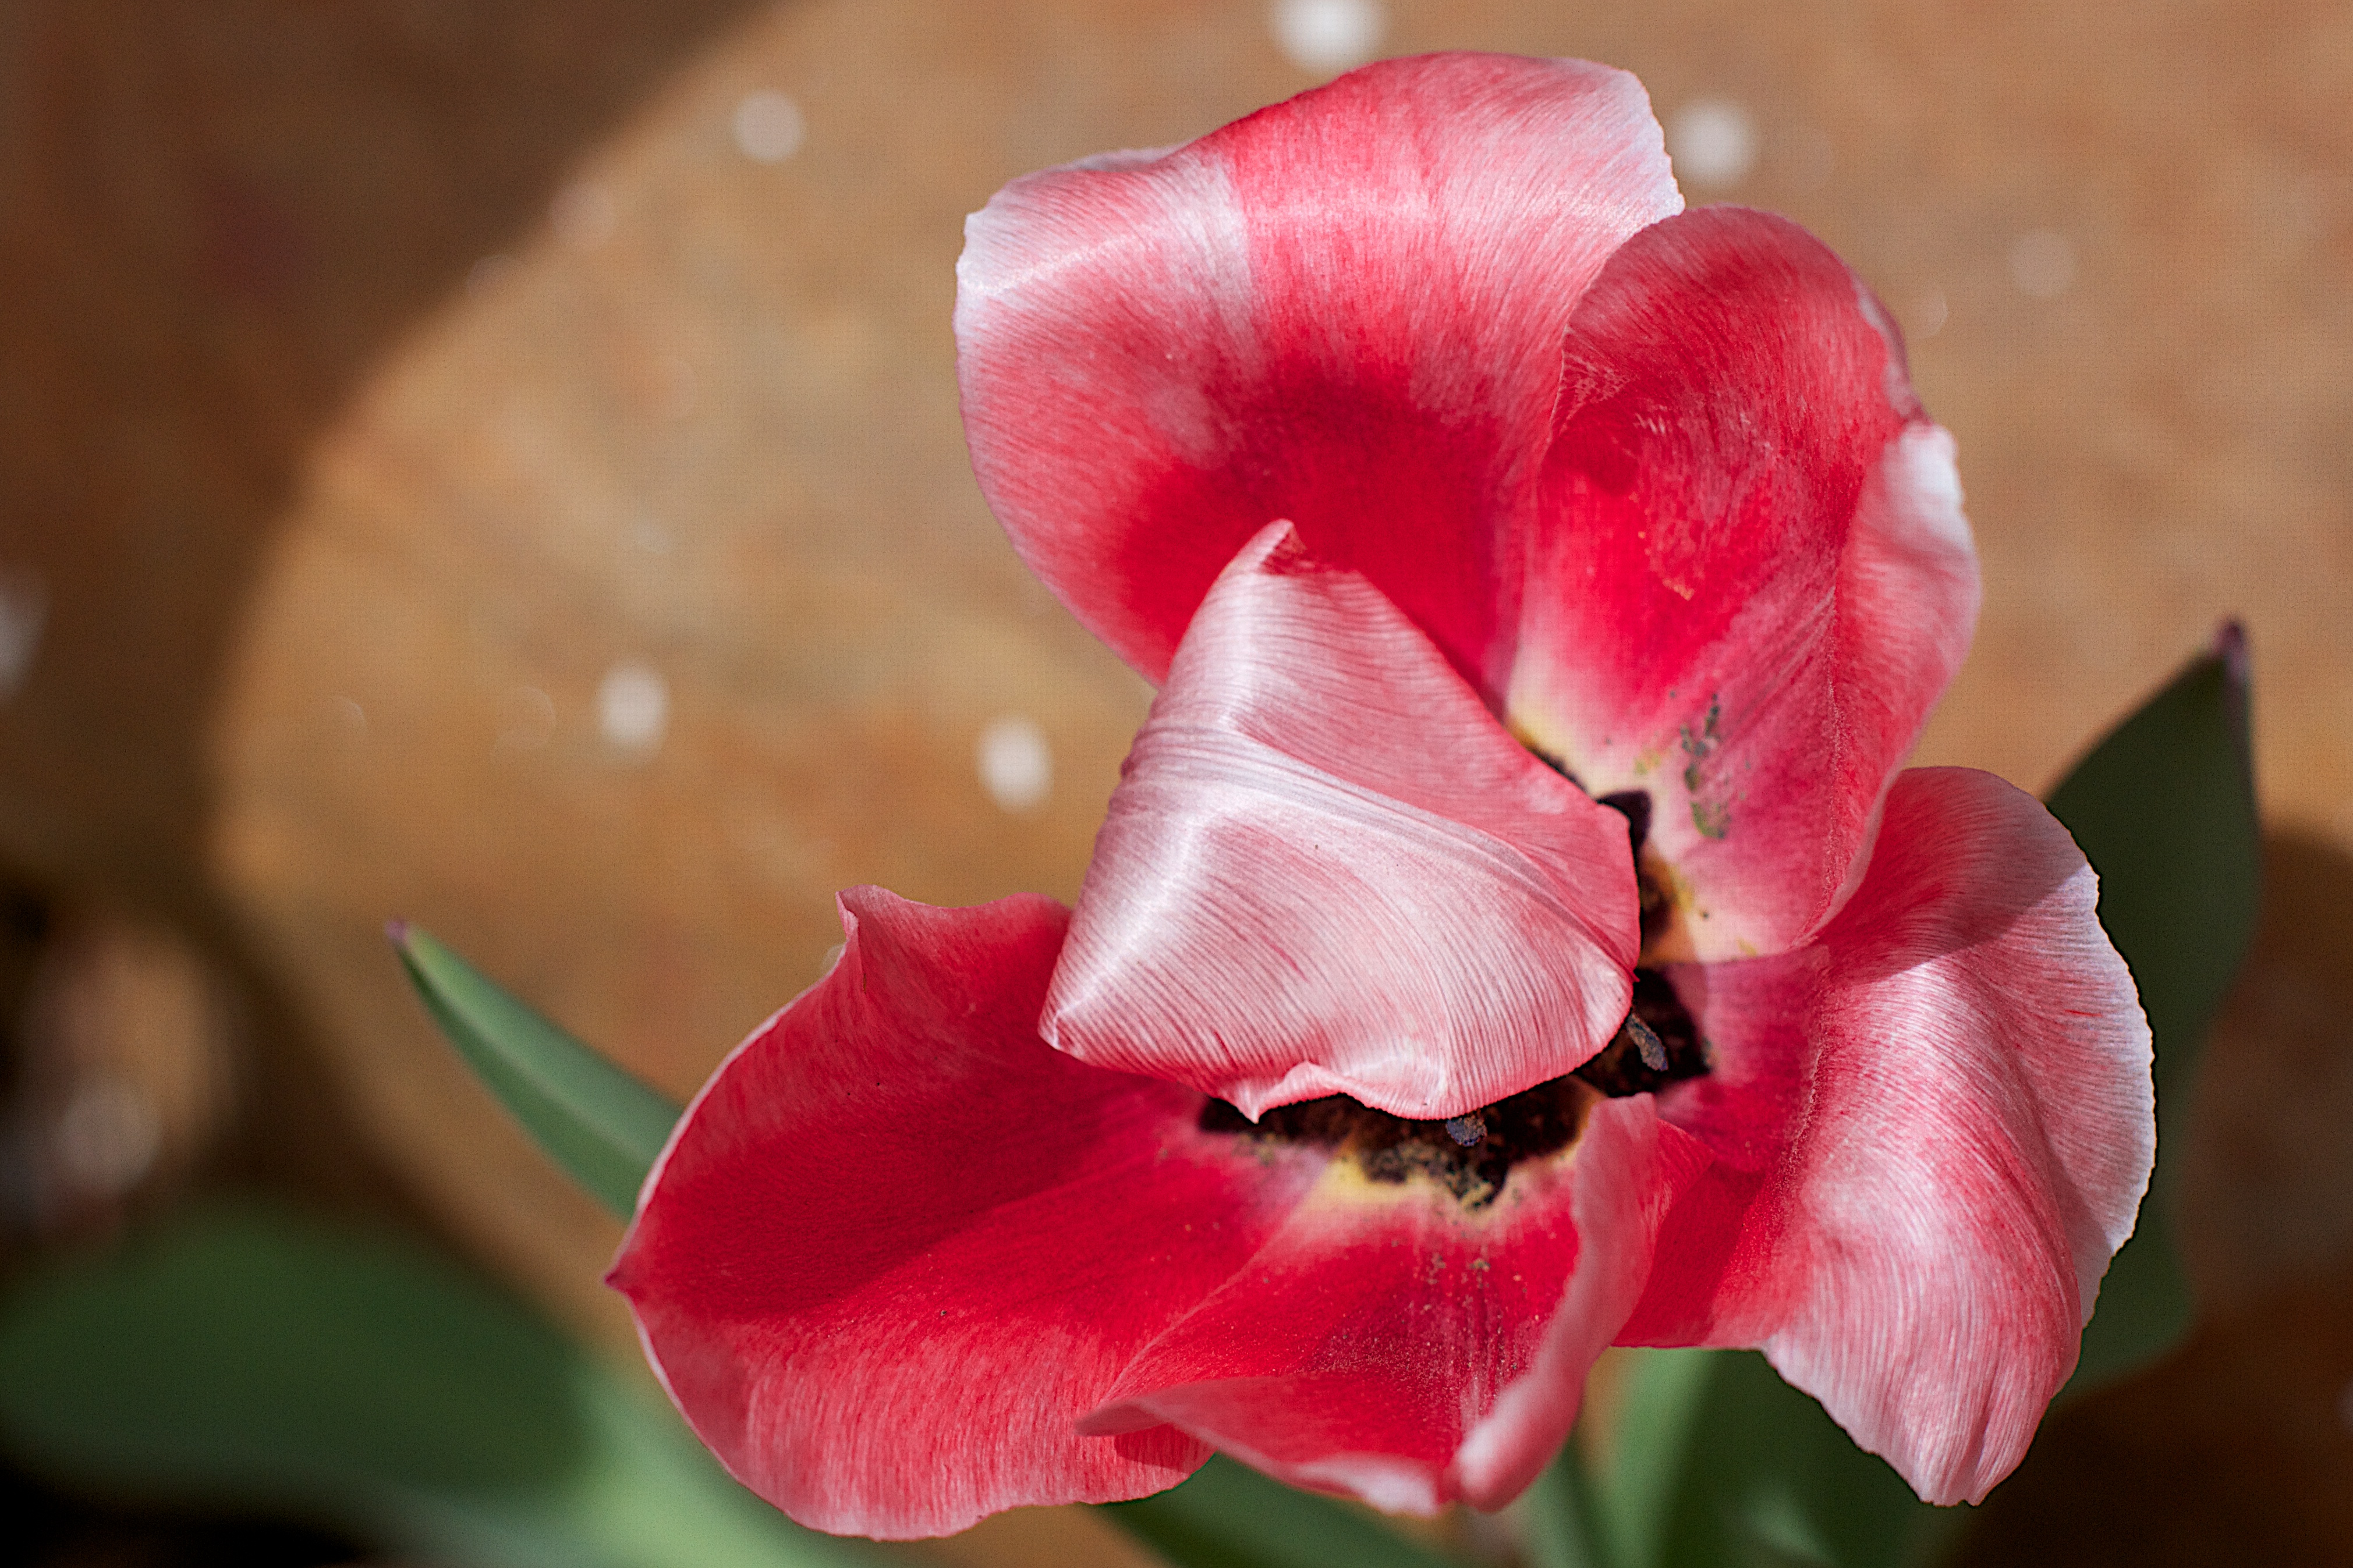
blossom, plant, photography, flower, petal, tulip, red, pink, flora, close up, macro photography, flowering plant, plant stem, land plant